Art of the late 16th century in Milan

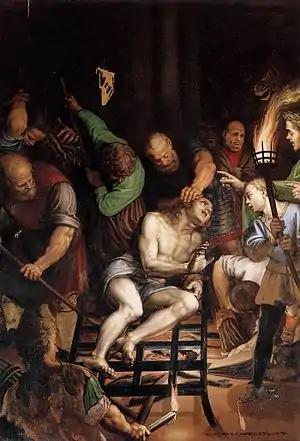
Antonio Campi - "Martyrdom of St. Lawrence" (1581), Church of San Paolo Converso

The interior has a single nave with a ribbed vaulted roof, with the side chapels and carved wooden confessionals carved into the thickness of the walls. All along the church are columns of giant order independent of the perimeter walls, following the example of the church of San Bernardino in Urbino and the church of San Salvatore in Spoleto. This solution performs a unifying function of the environment dedicated to the faithful, well delimited by the places designated for preaching and administration of the sacrament on the example of the Gesù church and Borromeo's norms. The best-known feature of the church is the space created by the vaults supported by giant columns resting on a pedestal, and it was in all probability the first Milanese church to be decorated with an order of columns of that size. In carving the spaces out of the wall for the chapels, with three bays with a wider central one flanked by two smaller ones, he was inspired by Alberti's basilica of Sant'Andrea in Mantua, a scheme already widely used by Bramante and Giulio Romano. Inside are, in addition to carved wooden confessionals depicting "Scenes from the Life and Passion of Christ", altarpieces of the "Deposition" by Peterzano and the "Transfiguration" by Bernardino Campi.